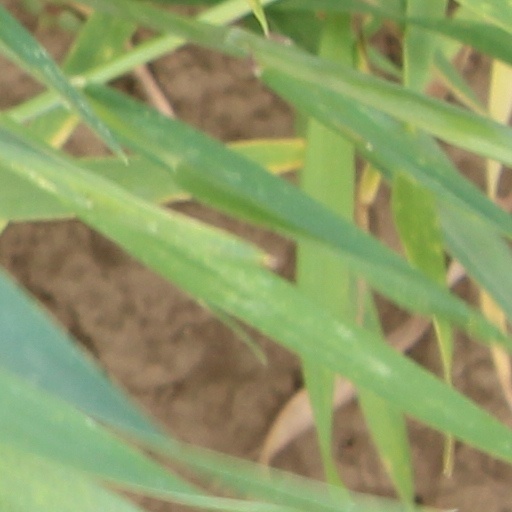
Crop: wheat